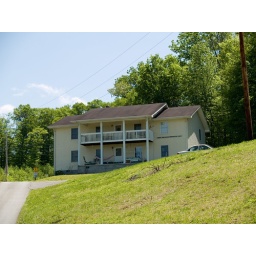
This is the house we stayed in while visiting, the top floor specifically.